California-Kirkbride

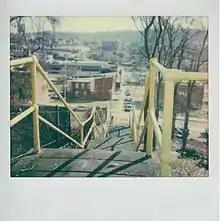
Saint Ives Street city steps in California Kirkbride, Pittsburgh. Photo by Laura Zurowski.

California-Kirkbride is a neighborhood on Pittsburgh, Pennsylvania's North Side.